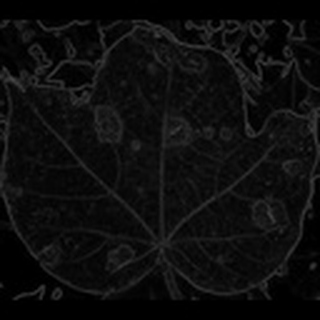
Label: cotton_target_spot